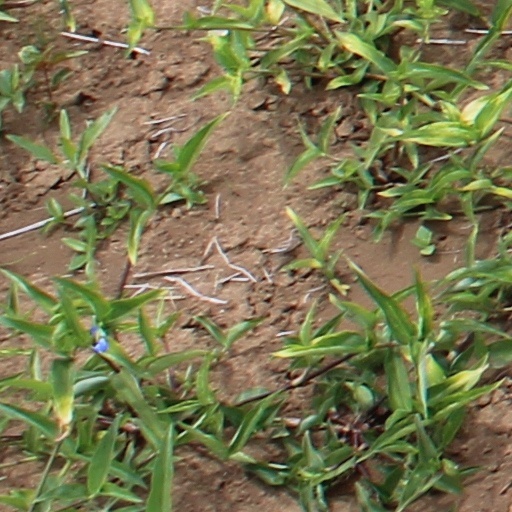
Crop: wheat